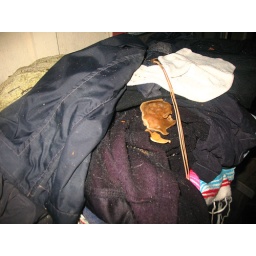
this pile of rotting laundry has been sitting in front of our house mates door for months.